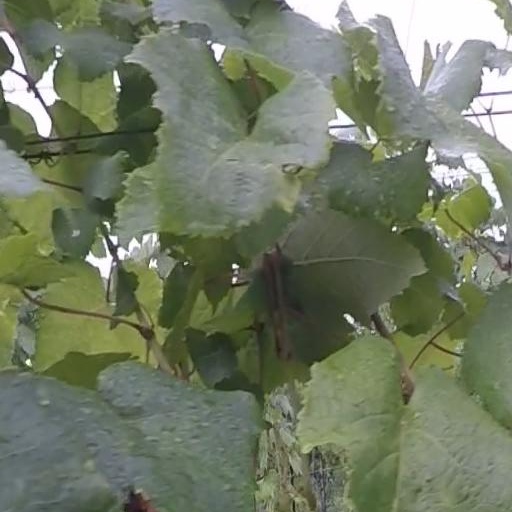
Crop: grape